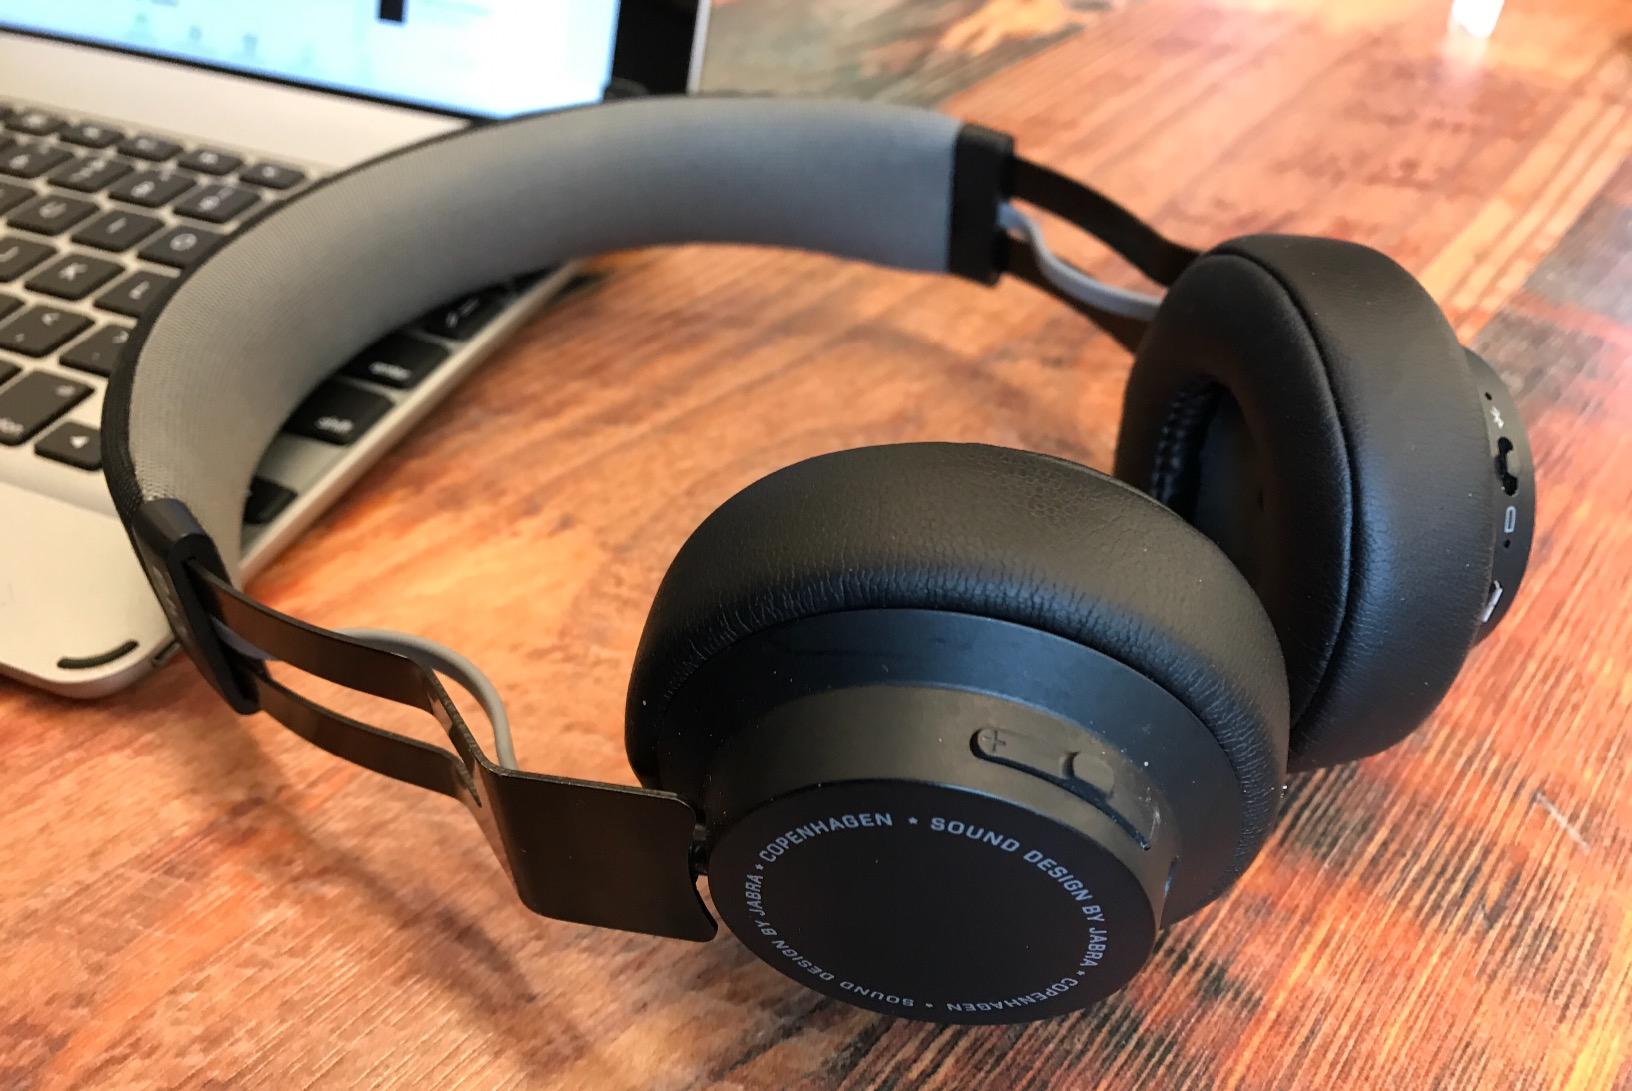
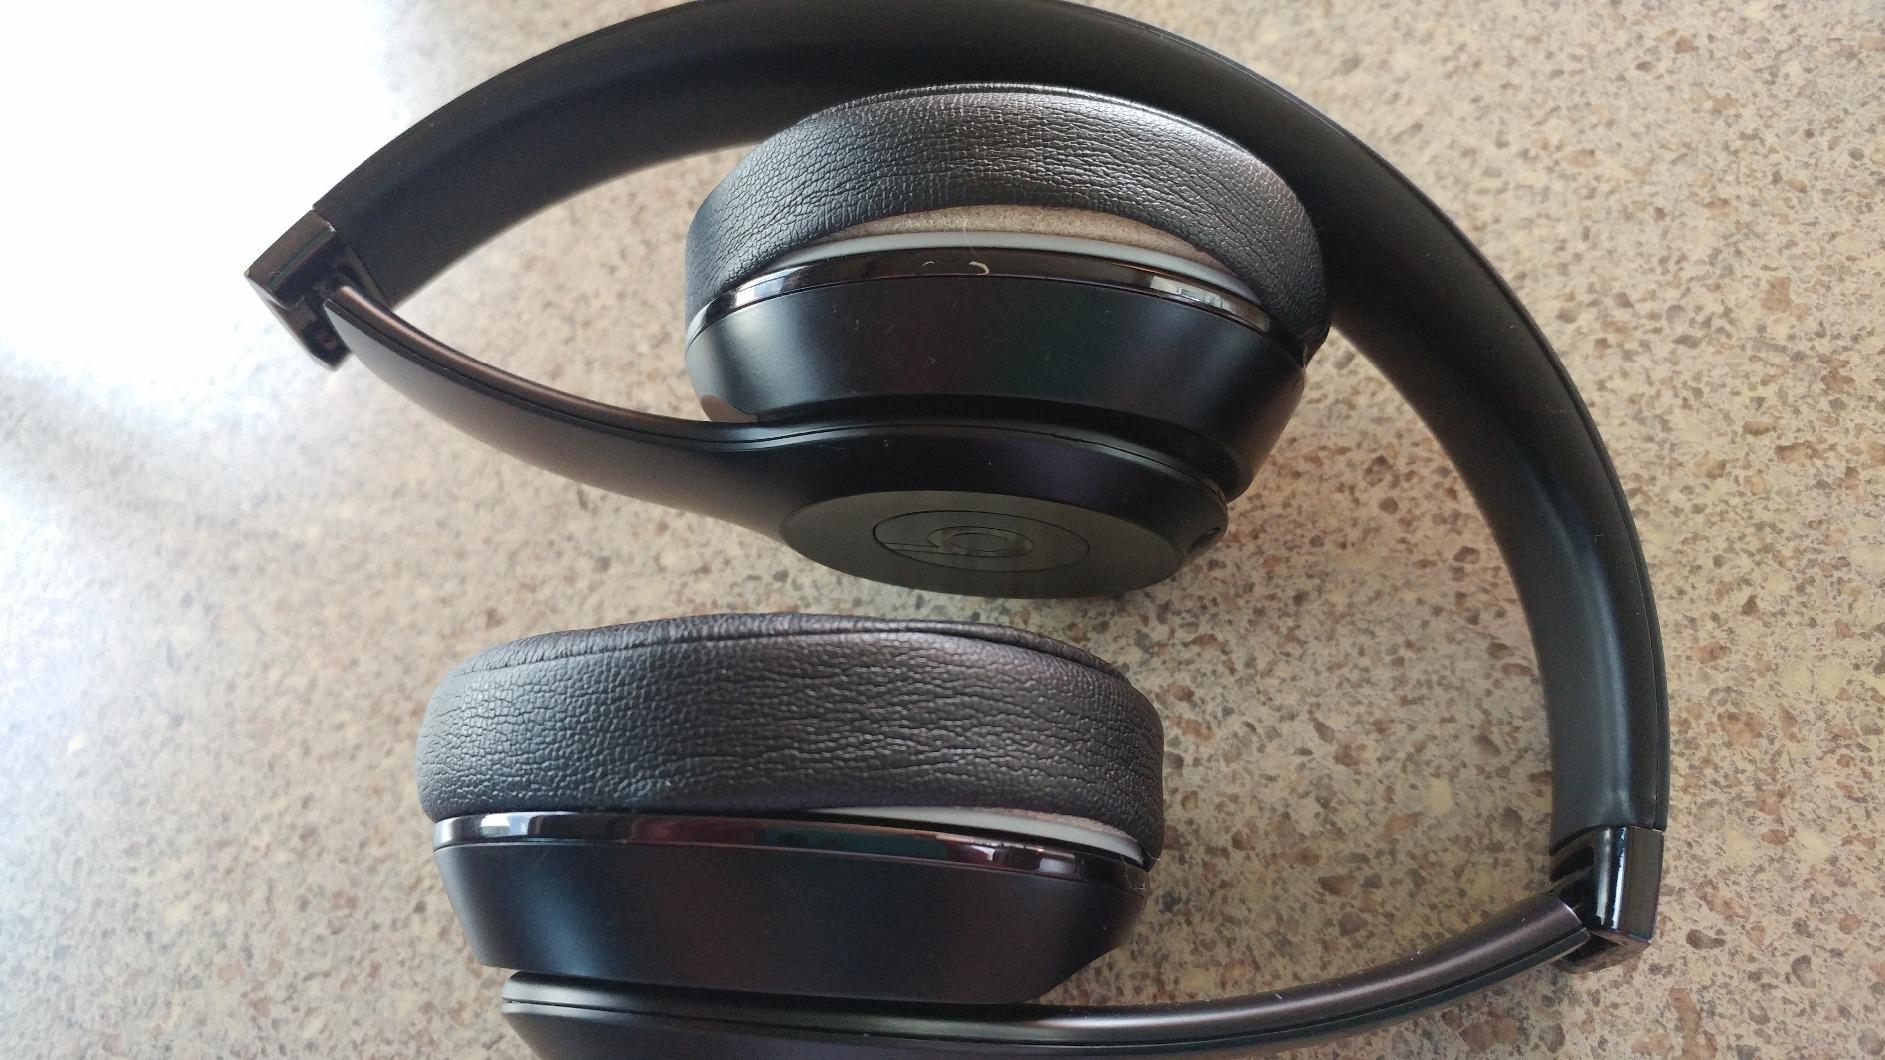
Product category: headphones
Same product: no